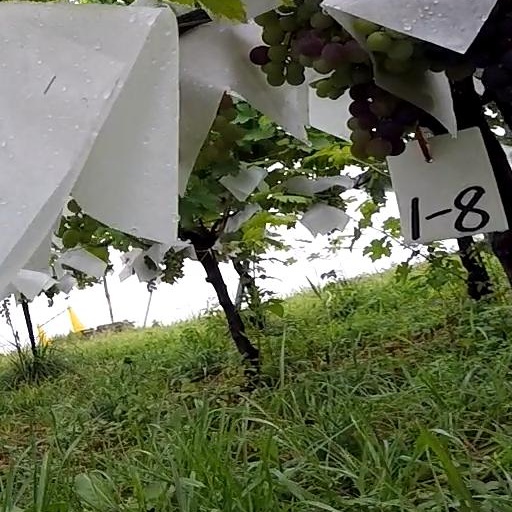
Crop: grape